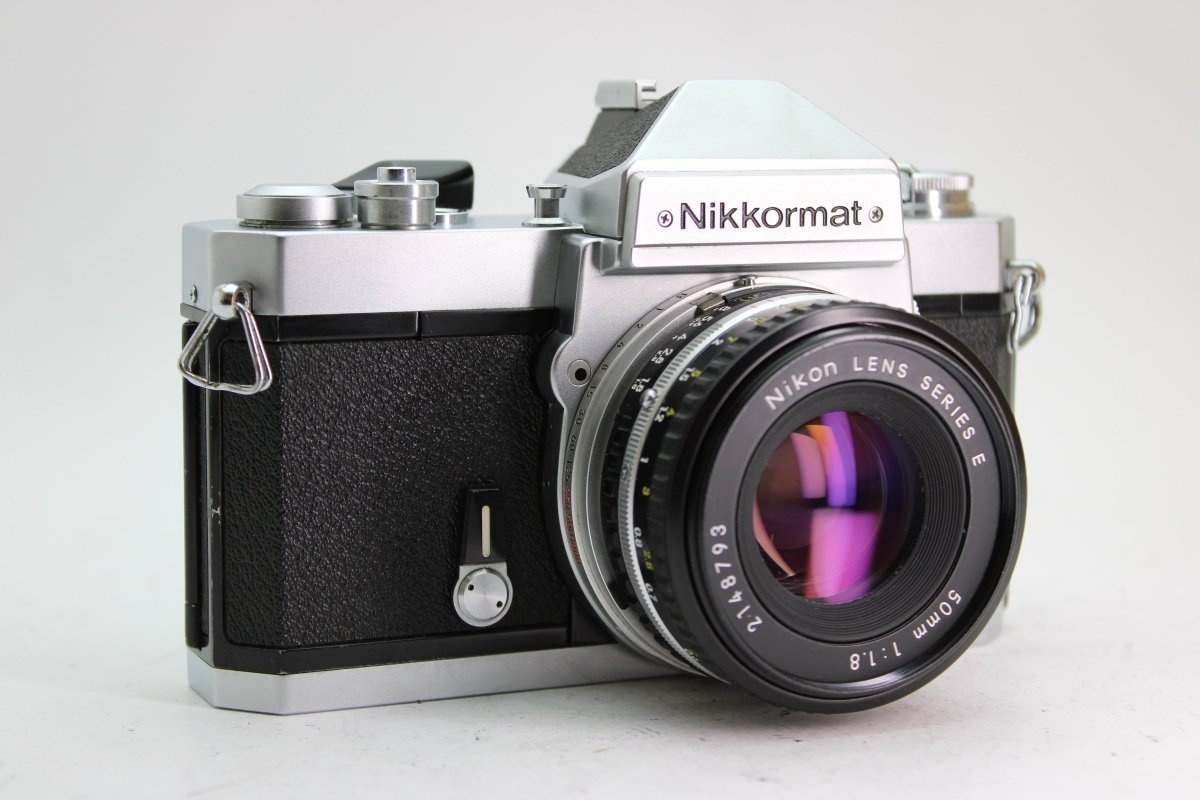
Nikkormat FT3 + 50mm f1.8
Brand: Nikon
Embark on a journey back in time with the Nikkormat FT3, a robust and dependable film camera that has stood the test of time. This camera, when paired with the 50mm f1.8 lens, offers a classic photography experience, blending simplicity with the potential for stunning image quality. The Nikkormat FT3, known for its durable construction and mechanical reliability, is a favorite among film enthusiasts for its tactile feedback and manual controls. The accompanying 50mm f1.8 lens is celebrated for its sharpness, versatility, and the beautiful bokeh it produces, making it ideal for portraits, street photography, and everyday shooting. Shutter speed range : 1 sec to 1/1000 sec + Bulb ISO range : 12 to 1600 Mount System : Nikon F mount Film Type : 35mm film Body Weight : 760g (Body Only) Battery type : 1x 3V Lithium (CR1/3N) or 2x 1.55V silver oxide (SR44) Important information : BODY: ✅ New Batteries Included ✅ New Light Seals LENS: ✅ Lens cap included ✅ Lens is clear with some amount of dust ⚠️ Little coating damage to rear lens element (barely noticeable) Capture the essence of photography with the Nikkormat FT3 and 50mm f1.8 lens. Whether you're a seasoned photographer or new to the analog scene, this camera setup invites you to explore the world through a different lens. Seize the opportunity to own a piece of photography history.
Category: Cameras & Optics > Cameras > Film Cameras > SLR Film Cameras